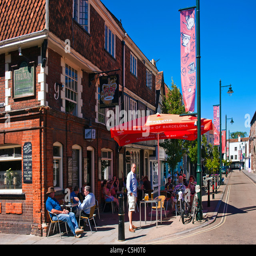
view along part of group of streets